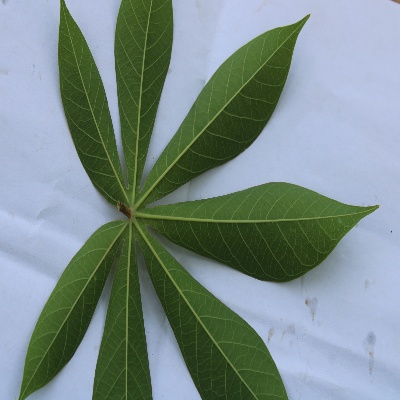
Crop: Cassava
Condition: healthy